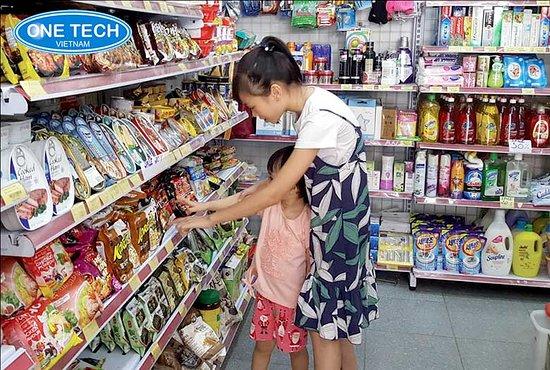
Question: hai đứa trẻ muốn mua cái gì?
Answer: kẹo